MrBeast

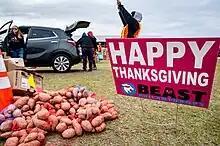
Greenville received Thanksgiving meals as part of an initiative by Beast Philanthropy and Jennie-O.

In January 2022, Donaldson announced the creation of a new snack company called Feastables, which started with the launching of its brand of chocolate bars called MrBeast Bar. At launch, they offered three flavors of bars: original, almond, and quinoa crunch. The launch corresponded with a sweepstakes with over $1 million in prizes, including $10,000 prize winners who could receive a chance to compete for a chocolate factory in a future video, emulating "Charlie and the Chocolate Factory". The video, released in June 2022, contained a series of elimination challenges where the winner won the choice of the chocolate factory or a $500,000 cash prize. Michelin Star chef Gordon Ramsay was featured as a judge in the final challenge of the video and ultimately decided who won the cash prize. Feastables reportedly made $10million in its first few months of operation.